William Lambert (writer)

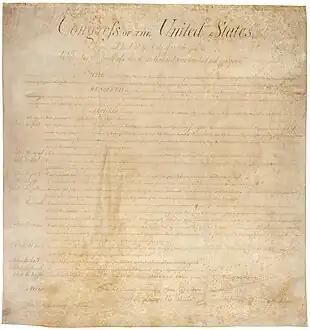
Lambert's handwritten original of the United States Bill of Rights

William Lambert (died 1834) was the Engrosser or Penman of the United States Bill of Rights whose handwritten copy of the Bill of Rights is displayed in the Rotunda of the Charters of Freedom in the US National Archives.